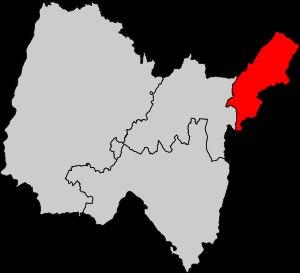
L'arrondissement de Gex est un des quatre arrondissements du département de l'Ain, en région Auvergne-Rhône-Alpes, dont la ville de Gex est le chef-lieu. Il se situe à l'extrémité nord-est du département et fait partie de l'agglomération franco-valdo-genevoise. Il fait partie du Pays de Gex, ancienne possession du duché de Savoie aujourd'hui répartie entre Suisse et France. Les habitants du Pays de Gex sont appelés les Gessiens et les Gessiennes.